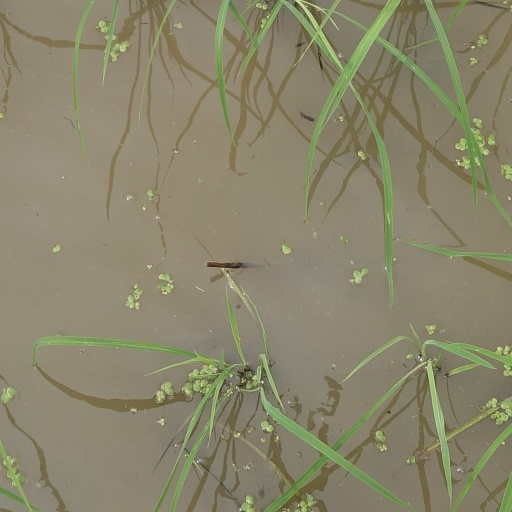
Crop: rice